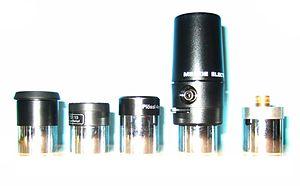
Un télescope est un instrument d'optique permettant d'augmenter la luminosité ainsi que la taille apparente des objets à observer. Son rôle de récepteur de lumière est souvent plus important que son grossissement optique, il permet d'apercevoir des objets célestes ponctuels difficilement perceptibles ou invisibles à l'œil nu.